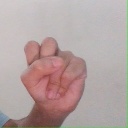
अक्षर: स